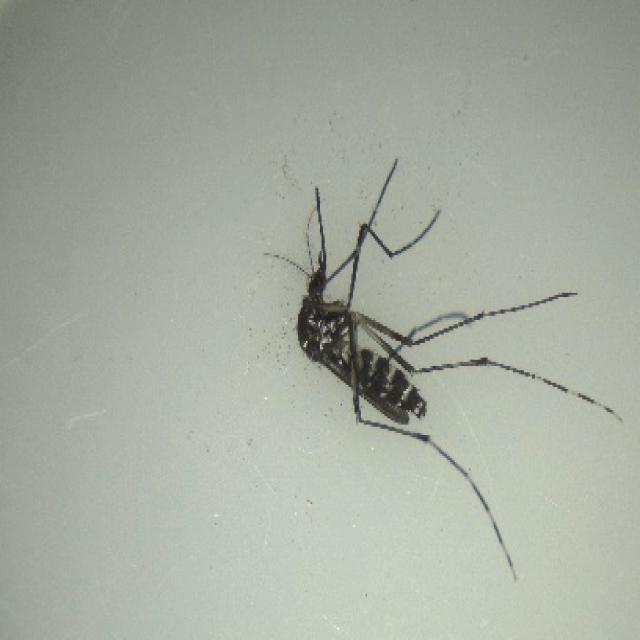
Species: aedes_albopictus